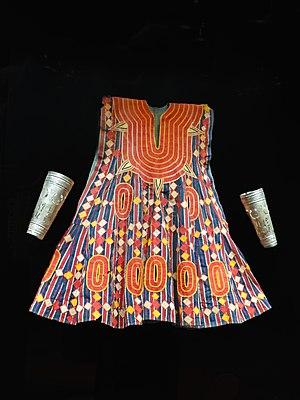
Tunique de parade kansawu Fon, Bénin Coton local, armure
Bernard Maupoil, né le 17 novembre 1906 à Paris et mort le 15 décembre 1944 au camp de concentration de Hersbruck en Bavière, est un administrateur colonial français en poste dans plusieurs pays d'Afrique de l'Ouest, également ethnologue et écrivain.